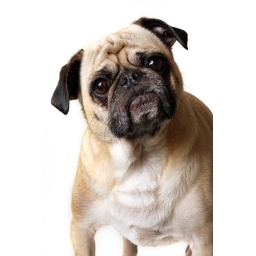
Used by a book publisher for their wall display